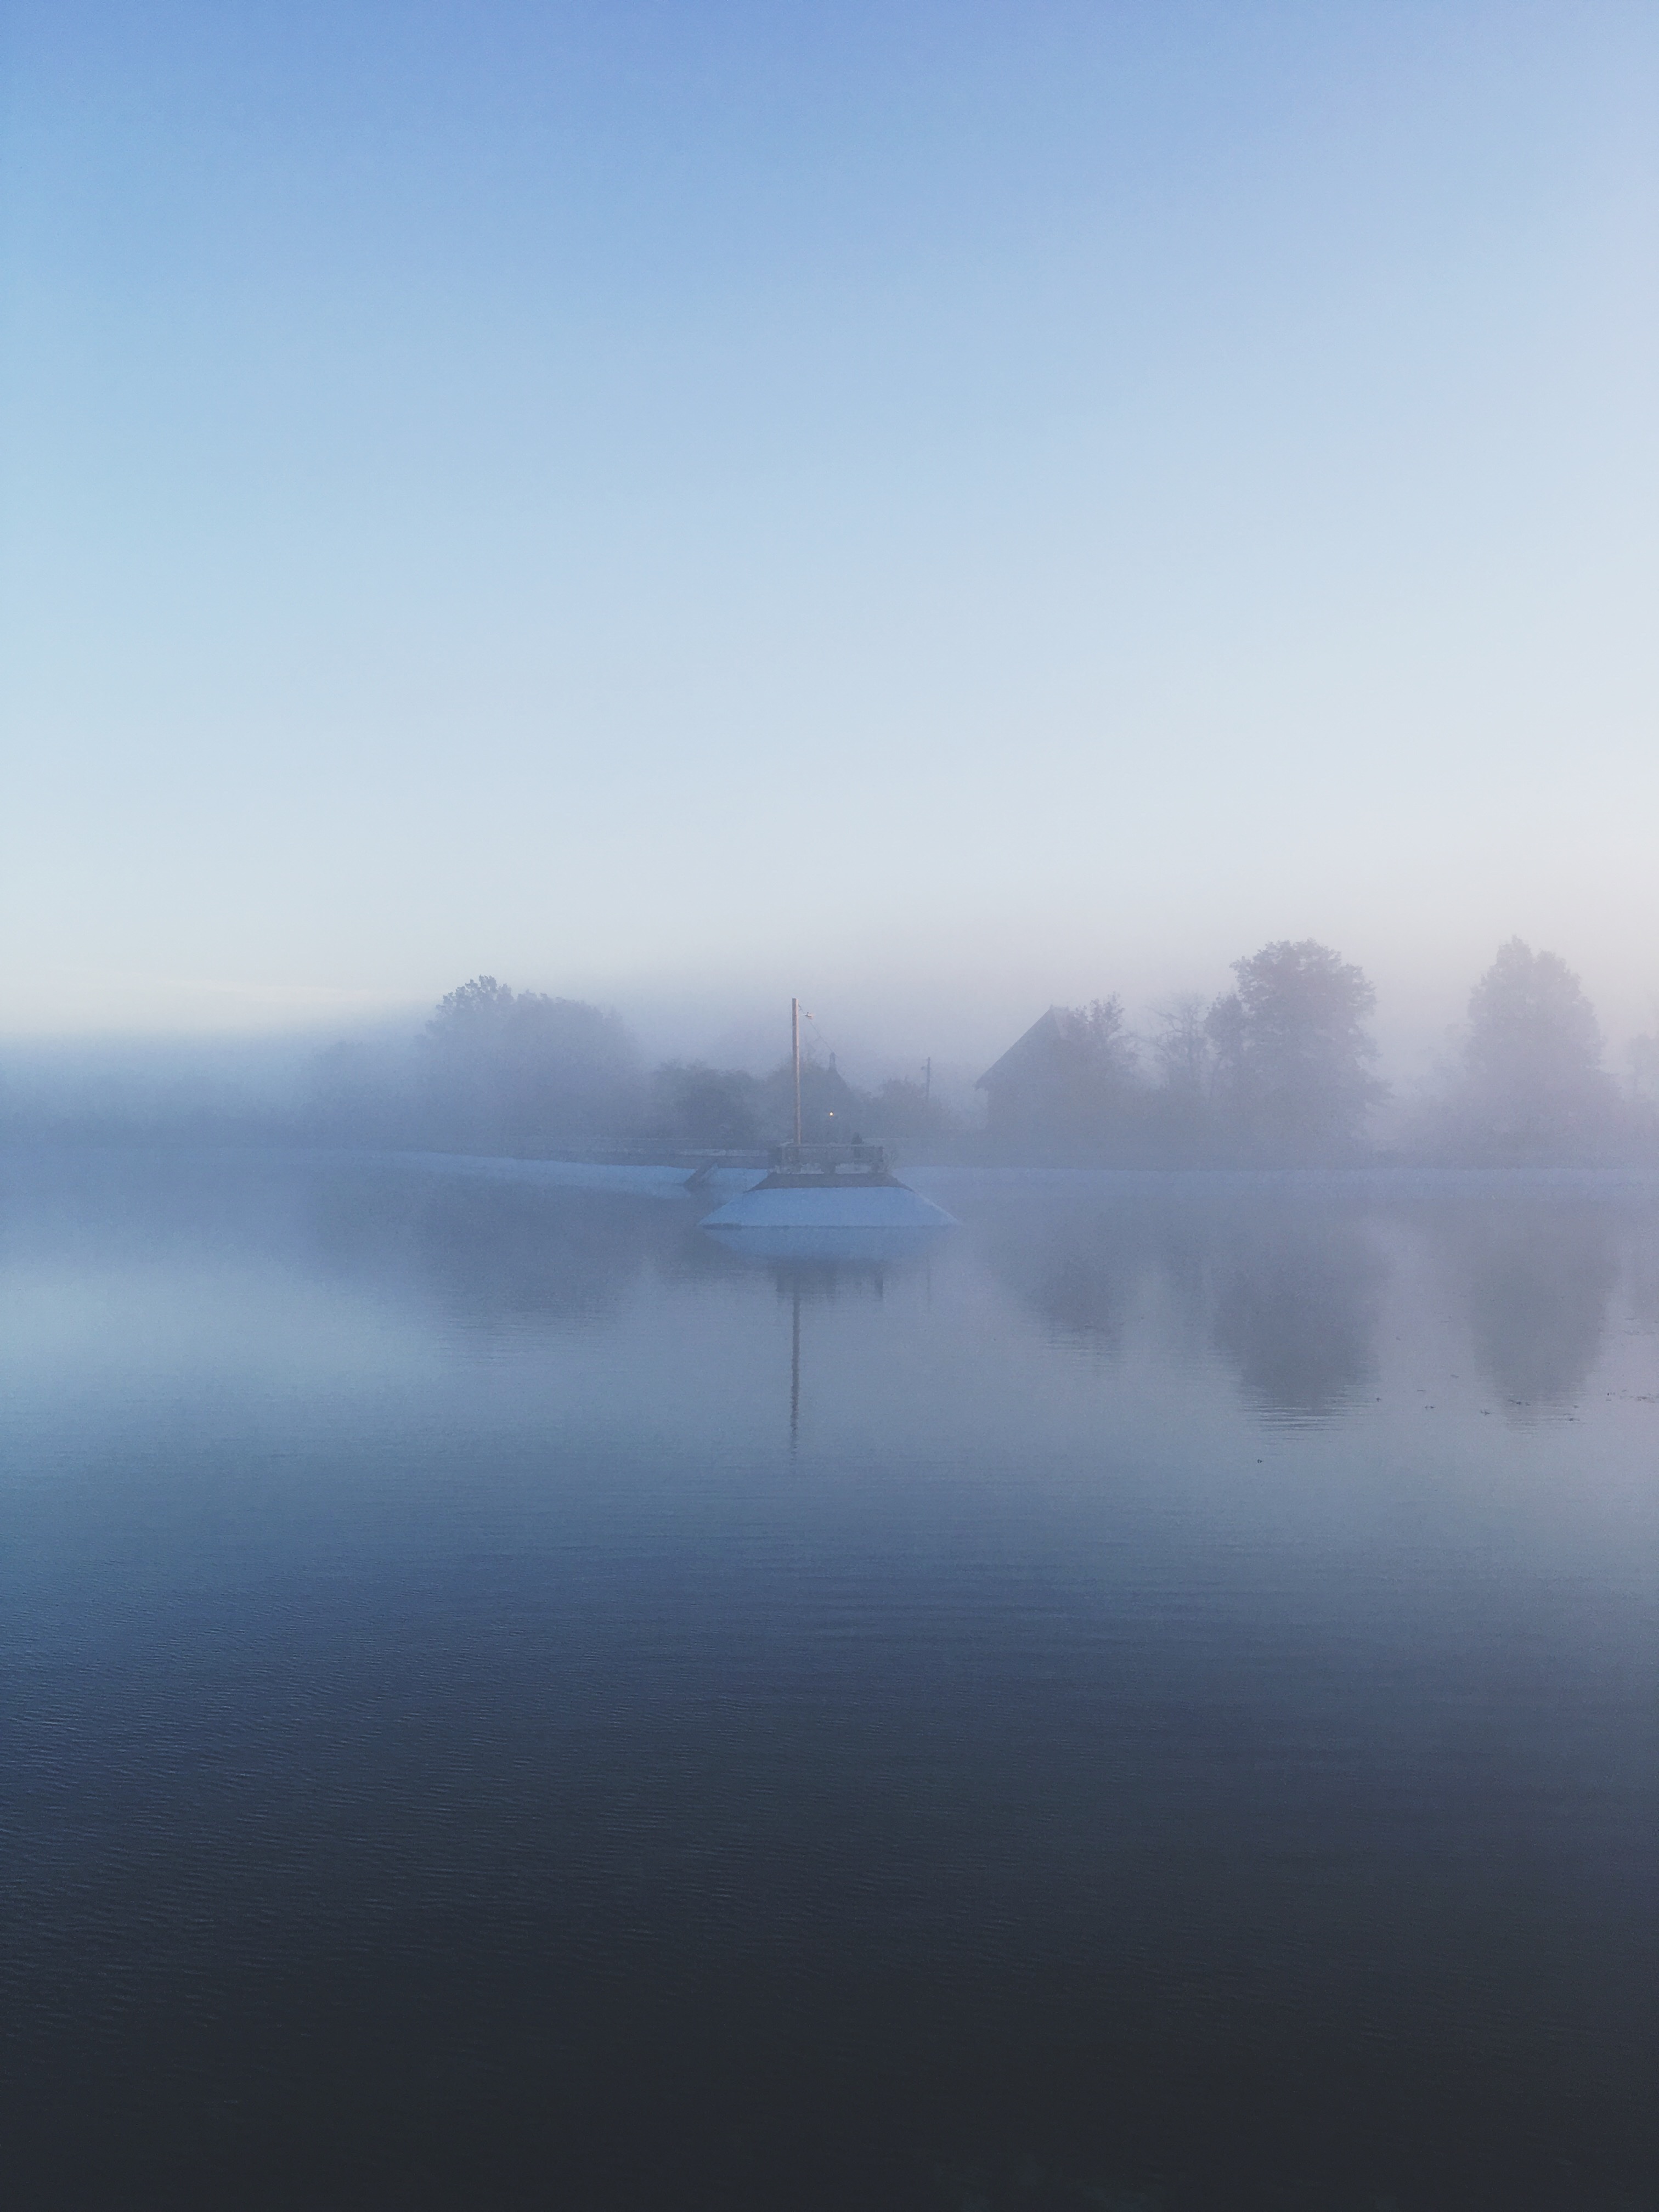
sea, water, ocean, horizon, cloud, fog, sunrise, mist, boat, sunlight, morning, lake, dawn, atmosphere, dusk, reflection, weather, haze, reservoir, loch, atmospheric phenomenon, atmosphere of earth